Neili railway station

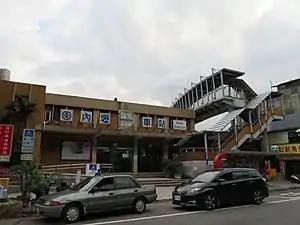

Neili is a railway station in Zhongli District, Taoyuan City, Taiwan served by Taiwan Railways.